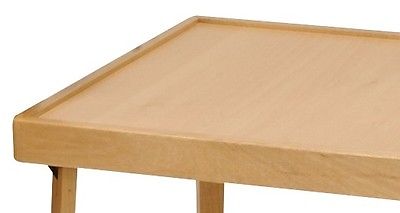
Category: table